Mount Saint Peter

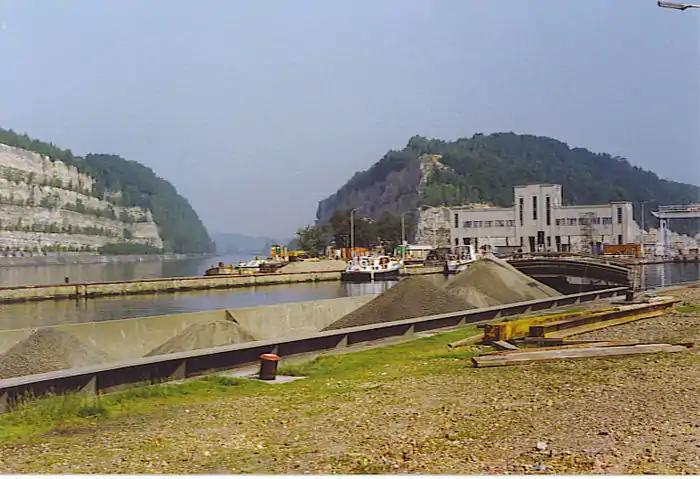
Section of Caestert Plateau where the Albert Canal can be seen cutting through the ridge

In the part of Mount Saint Peter that is in the Flemish municipality of Riemst, archaeological evidence of an Iron Age fortress has been found. The fortress is one of the strongest contenders for being identified as the fortress Atuatuca of the Eburones, which played an important role in Julius Caesar's commentaries on his wars in Gaul. Dendrochronological evidence was once thought to count against this proposal, but more recent review of the evidence has reinvigorated the idea.